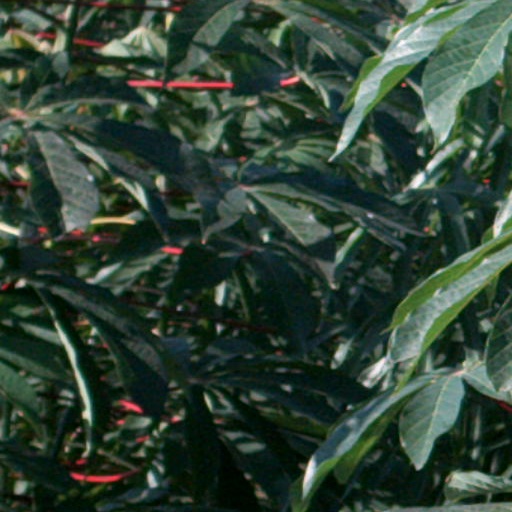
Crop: cassava